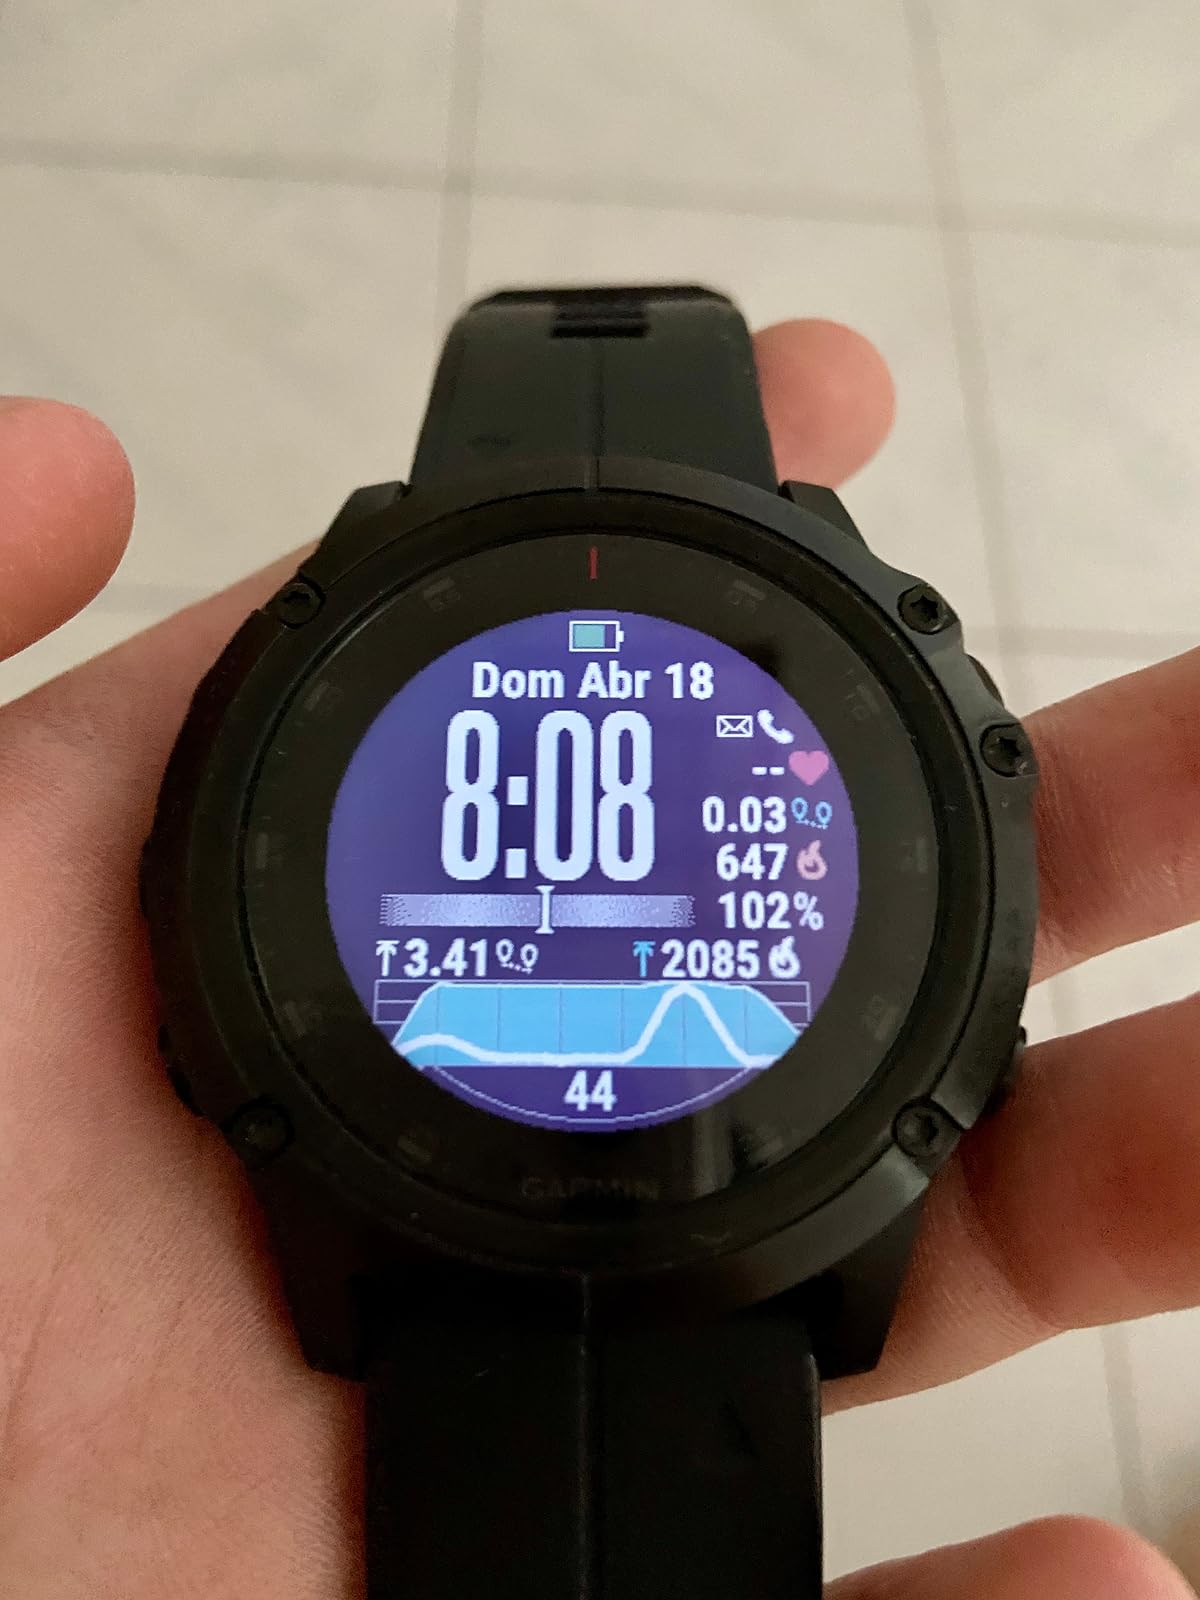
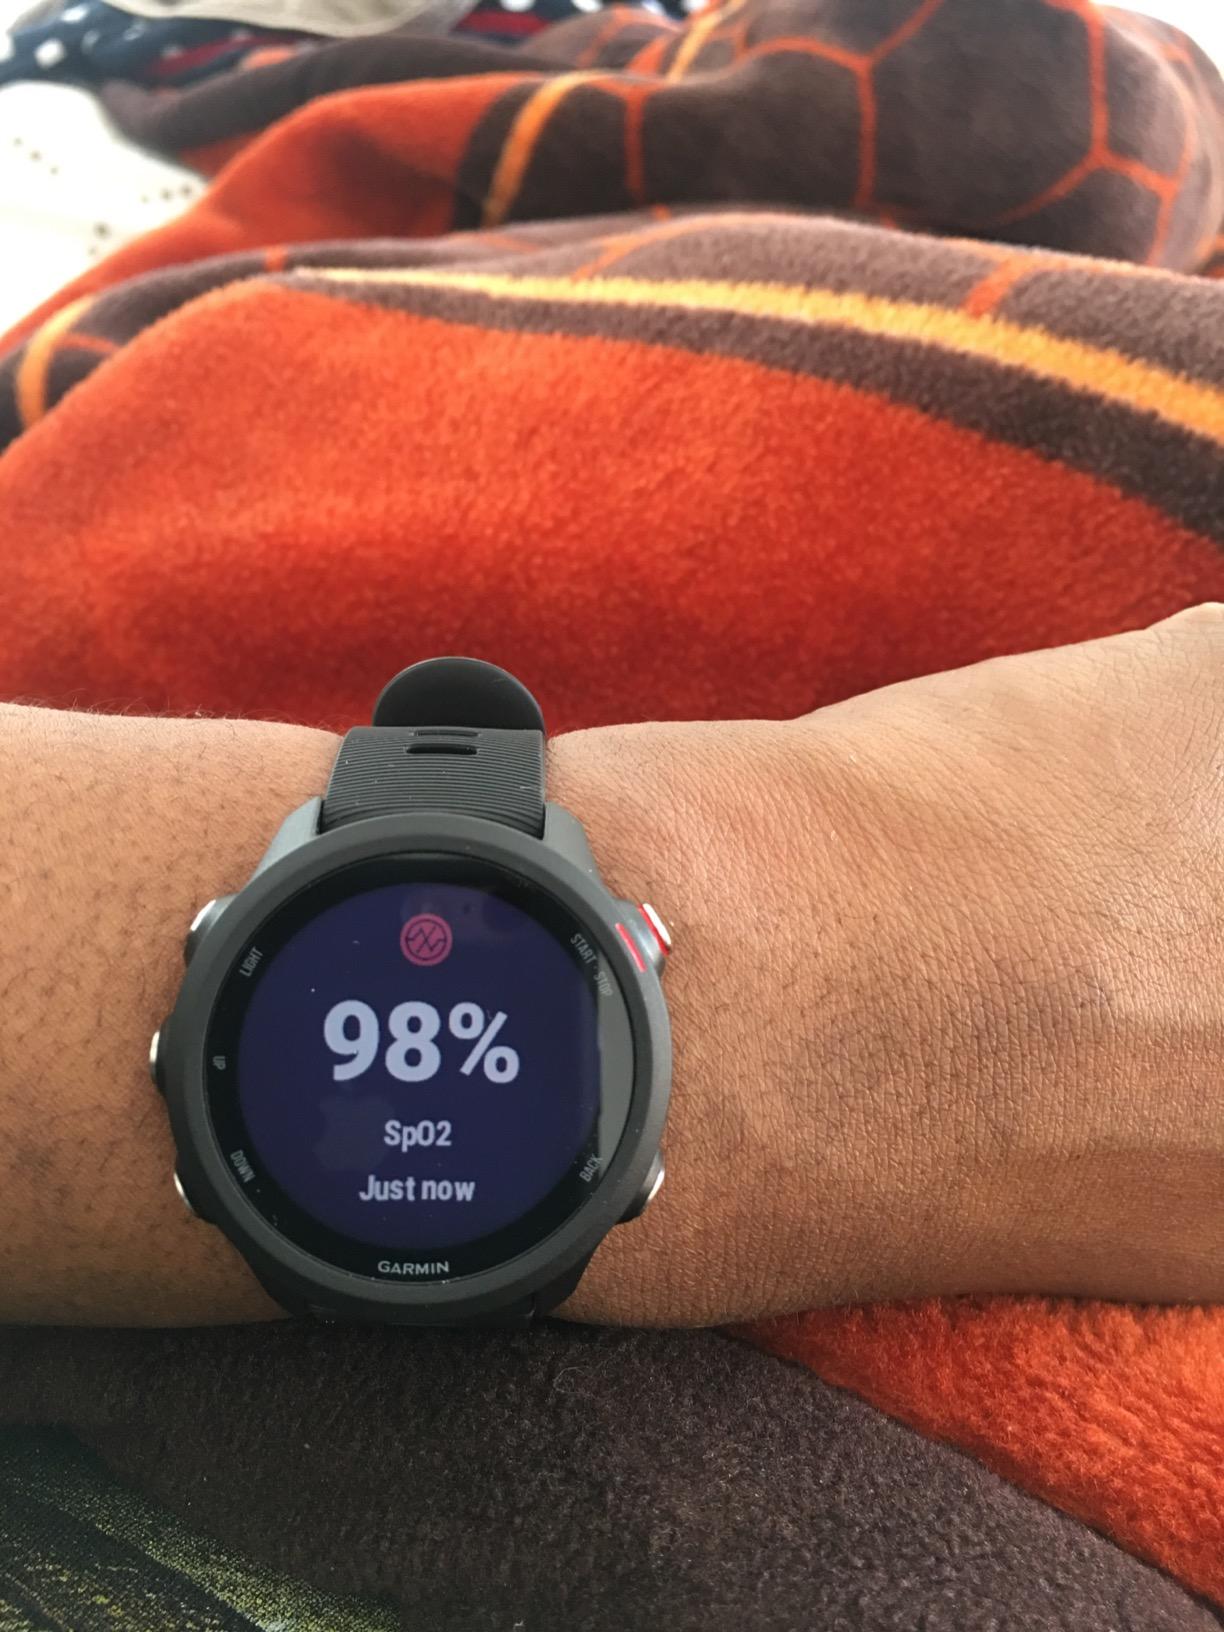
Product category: smartwatch
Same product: no